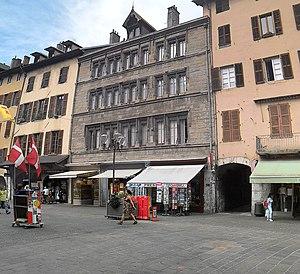
Vue de l'hôtel Dieulefis, hôtel particulier de Chambéry en Savoie.